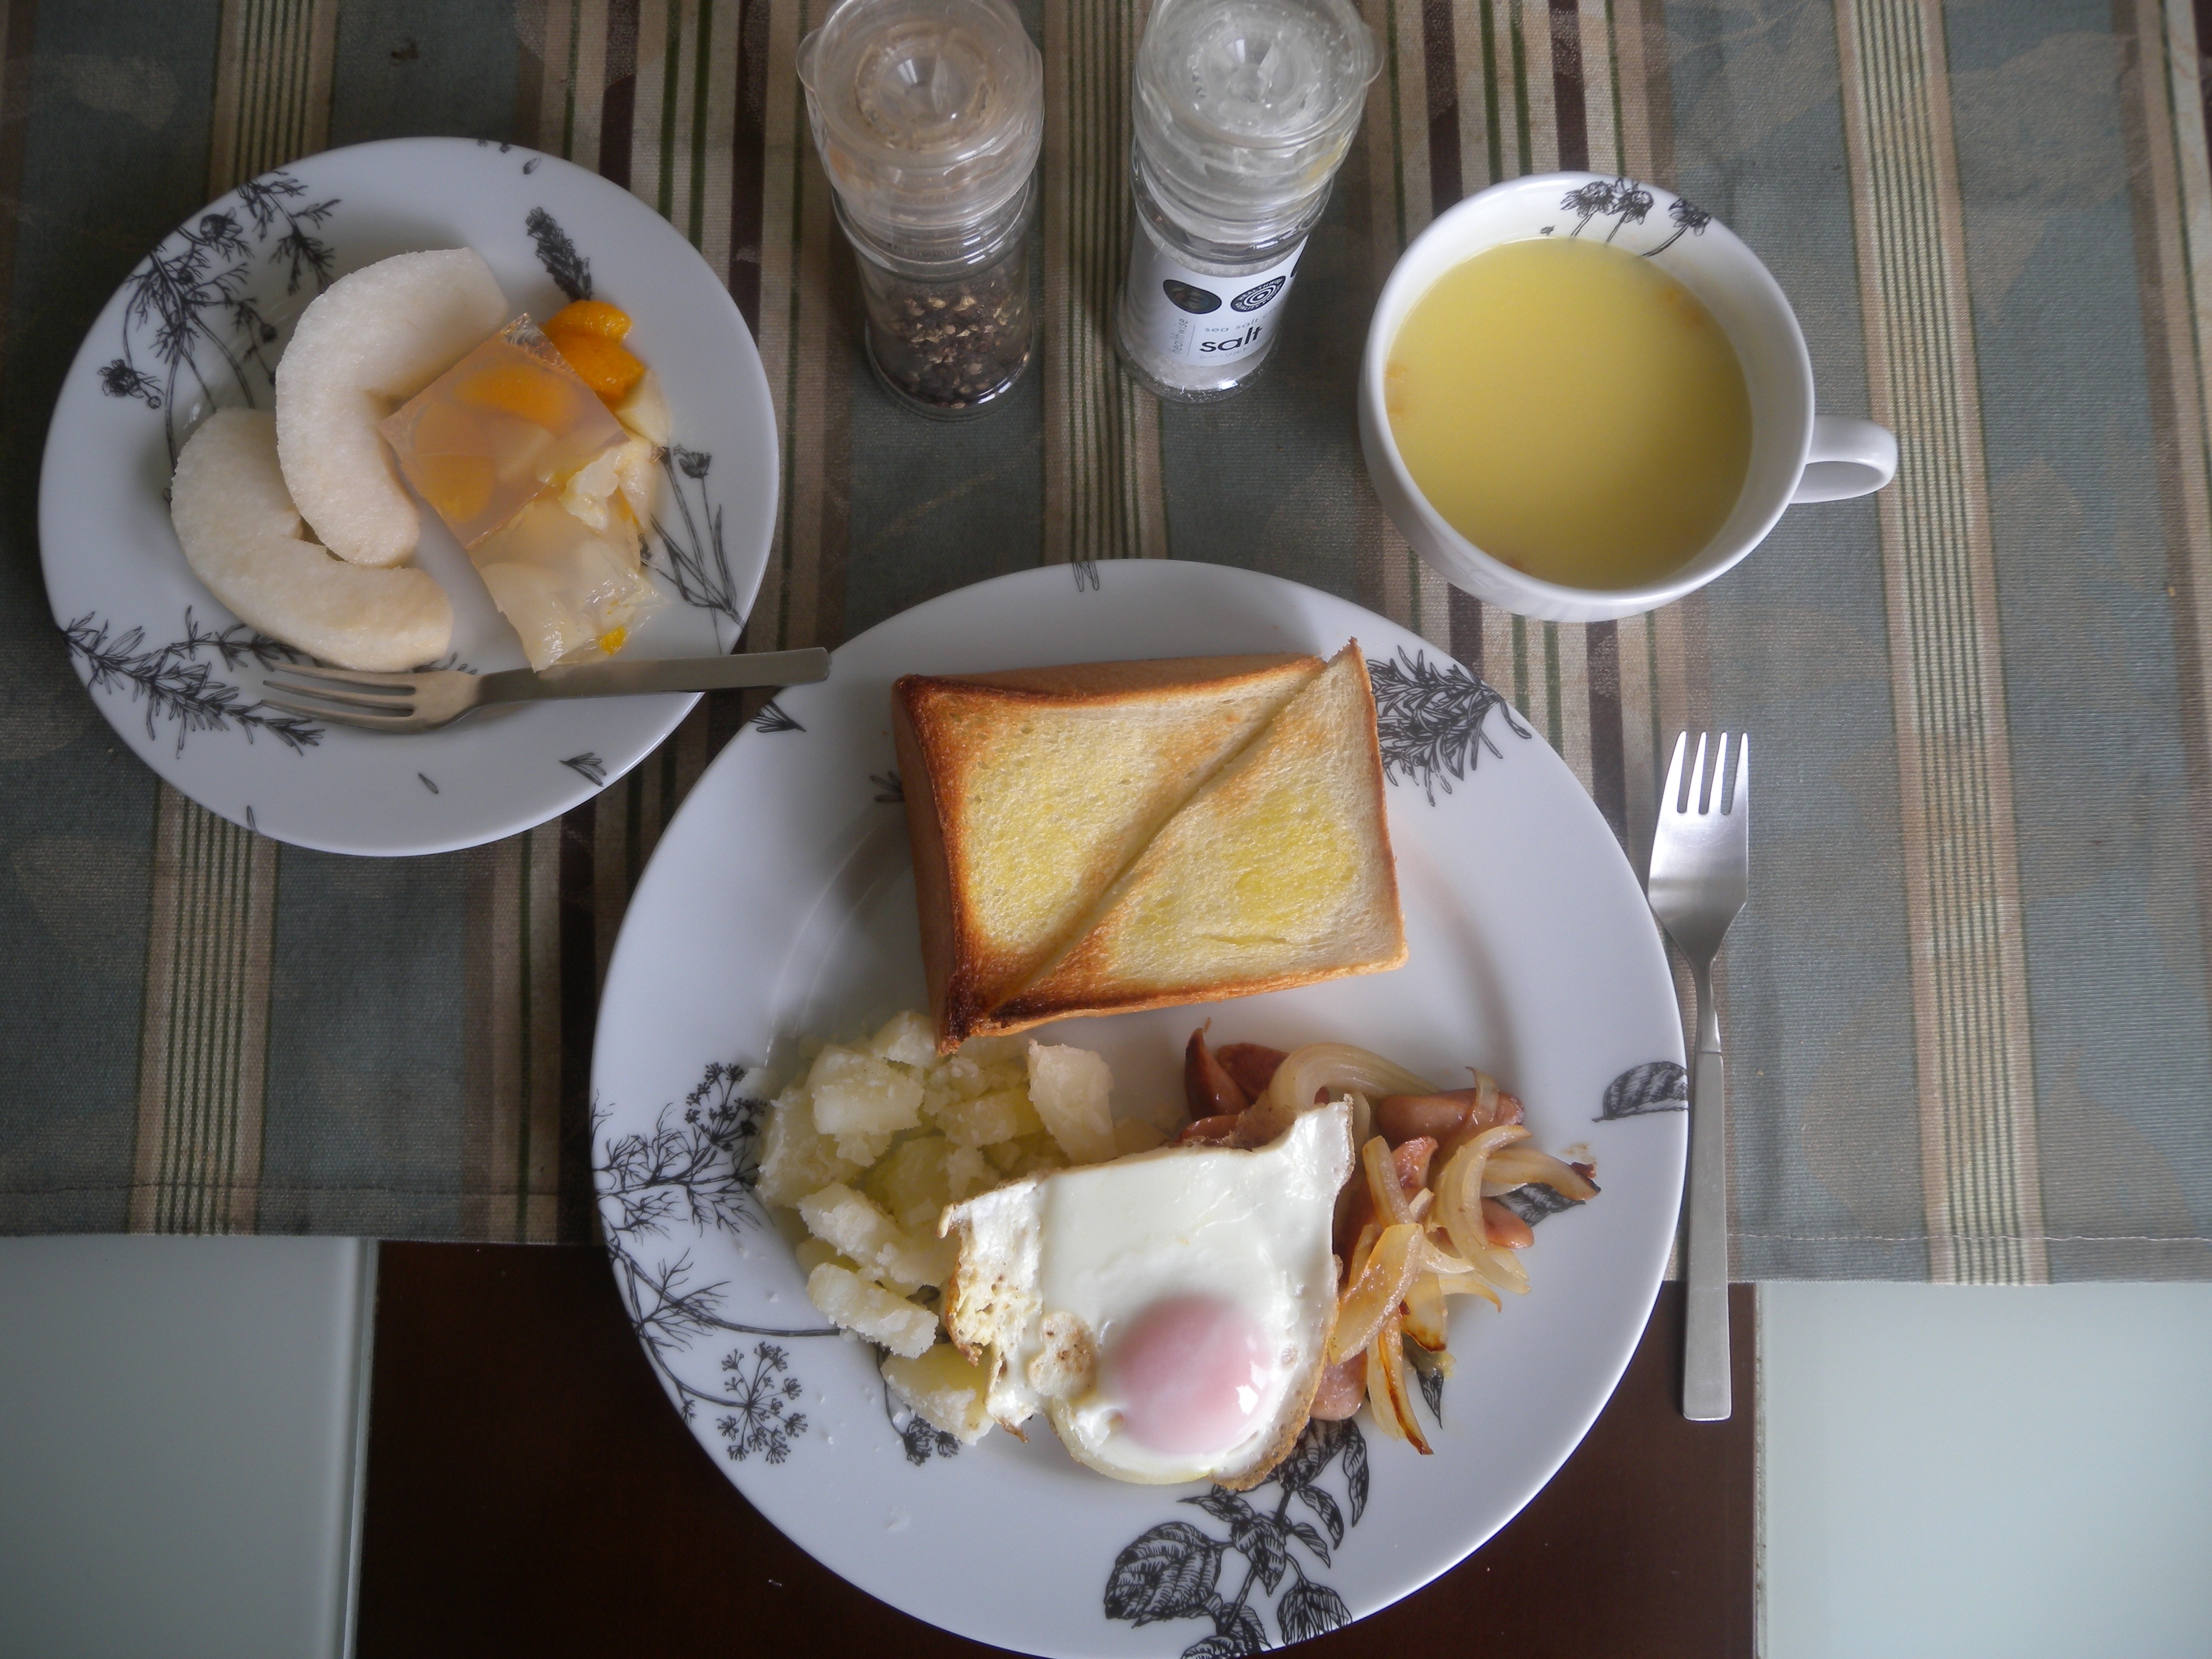
dish, meal, food, produce, breakfast, baking, dessert, brunch